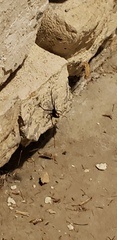
Species: Lactrodectus_hesperus